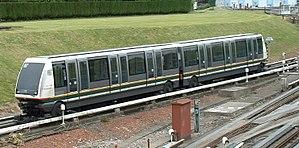
Le chemin de fer est un système de transport guidé servant au déplacement de personnes et de marchandises. Il se compose d'une infrastructure spécialisée, de matériel roulant et de procédures d'exploitation faisant le plus souvent intervenir l'humain, même si dans le cas des métros automatiques cette intervention se limite en temps normal à de la surveillance.
On appelle transport guidé tout mode de transport dans lequel les véhicules sont guidés par l'infrastructure. Le principal mode de transport guidé est le train, qui est guidé par le chemin de fer.
Les transports en commun de la Métropole Européenne de Lille sont assurés par différents modes et desservent les communes de l'agglomération de Lille. La majorité des trajets est assuré par Ilévia.
Le véhicule automatique léger – anciennement acronyme du projet Villeneuve-d’Ascq - Lille – est un métro sur pneumatiques, totalement automatique, mis en œuvre pour le transport urbain ou la desserte d'un aéroport. Il est le premier projet de véhicule automatique léger au monde.
Lille dispose d’une situation géographique privilégiée. Depuis une trentaine d'années, un important réseau de transports s’est développé qui en fait aujourd’hui un carrefour européen, particulièrement au niveau routier et ferroviaire et, dans une moindre mesure, portuaire et aéroportuaire.
L’Institut national de recherche sur les transports et leur sécurité, créé par le décret nᵒ 85-984 du 18 septembre 1985, était un établissement public à caractère scientifique et technologique placé sous la double tutelle du ministère de l’Écologie, du Développement et de l’Aménagement durables et du ministère chargé de la recherche ; il avait succédé à l'IRT.
La liste des métros de France comprend six réseaux desservant diverses agglomérations du pays, et deux petites lignes desservant les aéroports de Paris.
Villeneuve-d’Ascq est une commune française et une technopole, située dans le département du Nord, en région Hauts-de-France. Elle fait partie de la Métropole européenne de Lille.
L'électricité existe depuis les débuts de l'univers qui est composé, selon des principes physiques, de « matière ». Son histoire vue par les hommes remonte aux débuts de l'humanité, car l'électricité est partout présente, très discrète la majorité du temps. Elle se manifeste parfois de manière très spectaculaire et brutale : par exemple sous forme d'éclairs associés au tonnerre et à des destructions.